Jerry McNertney

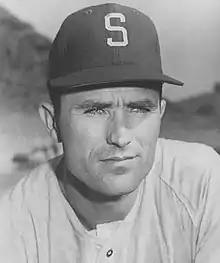
McNertney in 1969

Gerald Edward McNertney (born August 7, 1936) is an American former professional baseball player and coach. He played in Major League Baseball as a catcher in 1964 and then from 1966 to 1973.